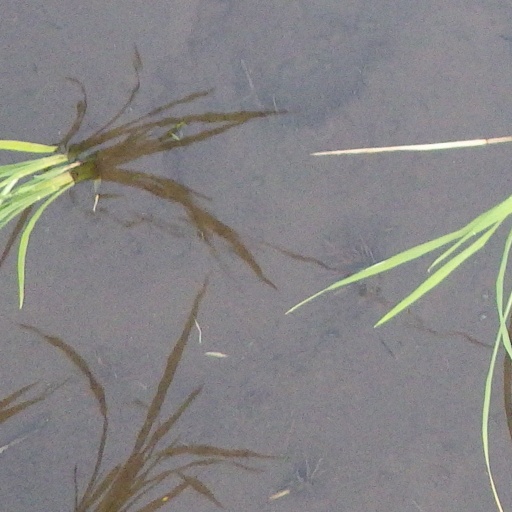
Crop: rice